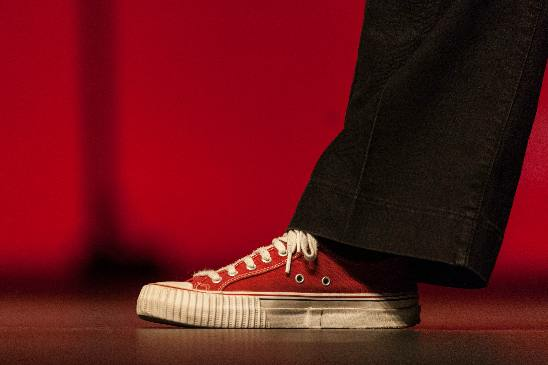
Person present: No